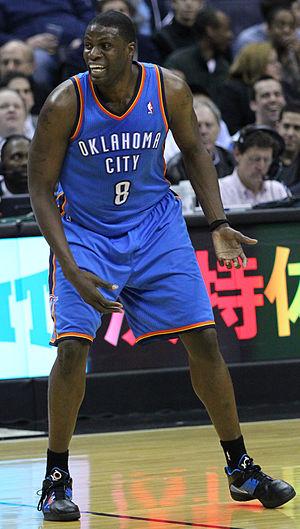
Cette page présente la liste des transferts et mouvements de personnels de la NBA durant la saison 2015-2016.
Nazr Tahiru Mohammed, né le 5 septembre 1977 à Chicago, Illinois, est un joueur de basket-ball professionnel de NBA. Il mesure 2,08 m et évolue aux positions de pivot et d'ailier fort.